David Baddiel

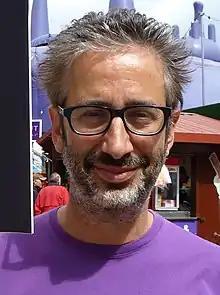
Baddiel in August 2013

David Lionel Baddiel (born 28 May 1964) is an English comedian, presenter, screenwriter, author and singer. He became known for his early work alongside Rob Newman in "The Mary Whitehouse Experience" and later for his comedy partnership with Frank Skinner.